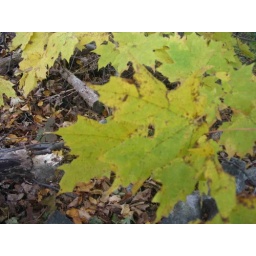
green turning to brown leaves in New England